Disappearance of Beverly Potts

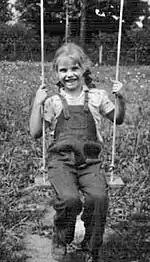
Potts, 1946

Potts was a quiet, responsible, obedient child who was close to her parents and only sister and who enjoyed music and dancing. She was tall for her age, and affectionately nicknamed "Rosebud" by her mother. According to some accounts, by 1951 she appeared one or two years older than her ten years, although she still enjoyed playing with childhood toys such as dolls. She attended Louis Agassiz Elementary School, where she was regarded as an attentive and popular student who typically achieved B grades.